Zugló

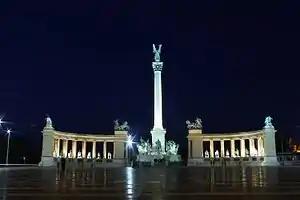
Millennium Monument on Heroes' Square

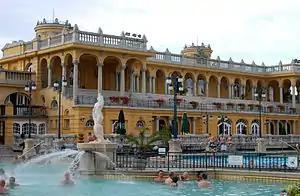
Széchenyi Baths

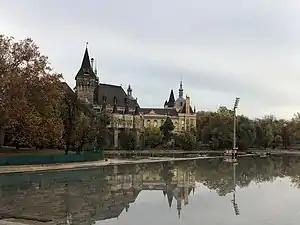
Vajdahunyad Castle

Zugló (Macedonian: "Сугел") is the 14th District of Budapest, Hungary